42nd Street (film)

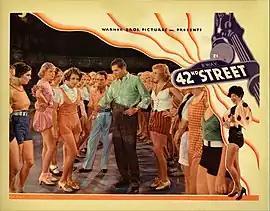
A lobby card for the film.

The film's music was written by Harry Warren with lyrics by Al Dubin. The numbers were choreographed and directed by Busby Berkeley.